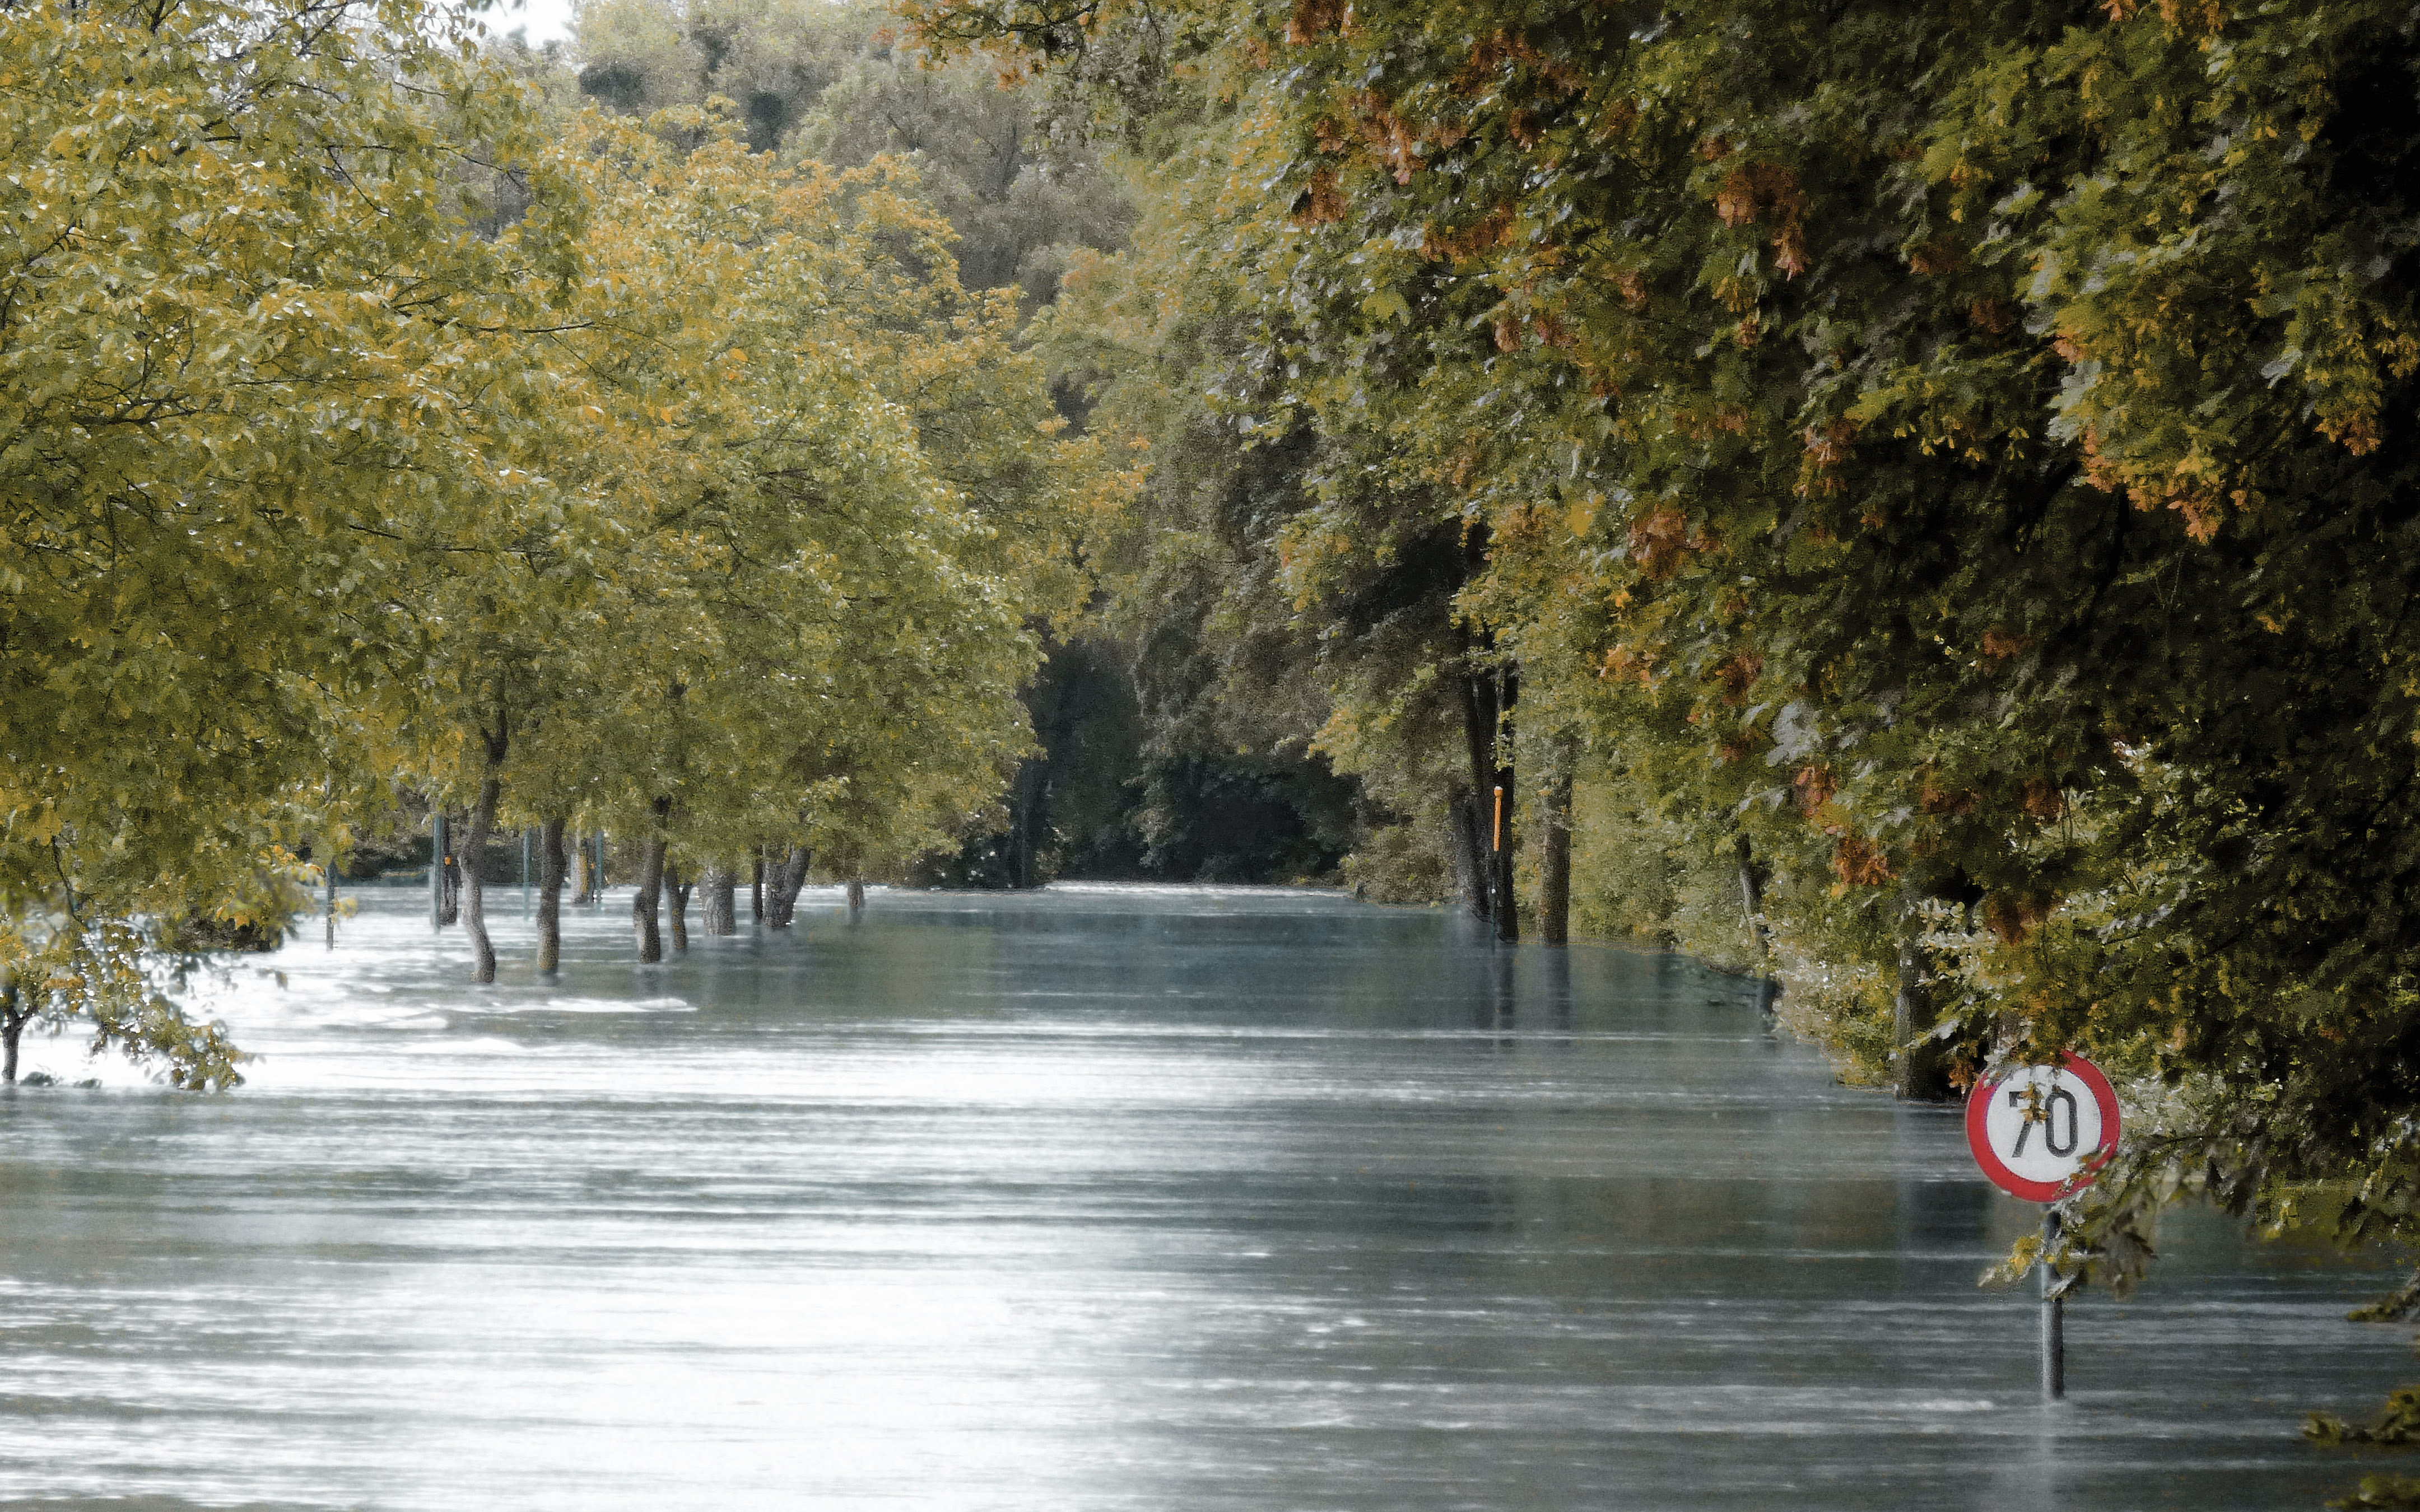
landscape, tree, water, nature, forest, road, lake, river, flood, rapid, waterway, trees, danube, disaster, bach, waters